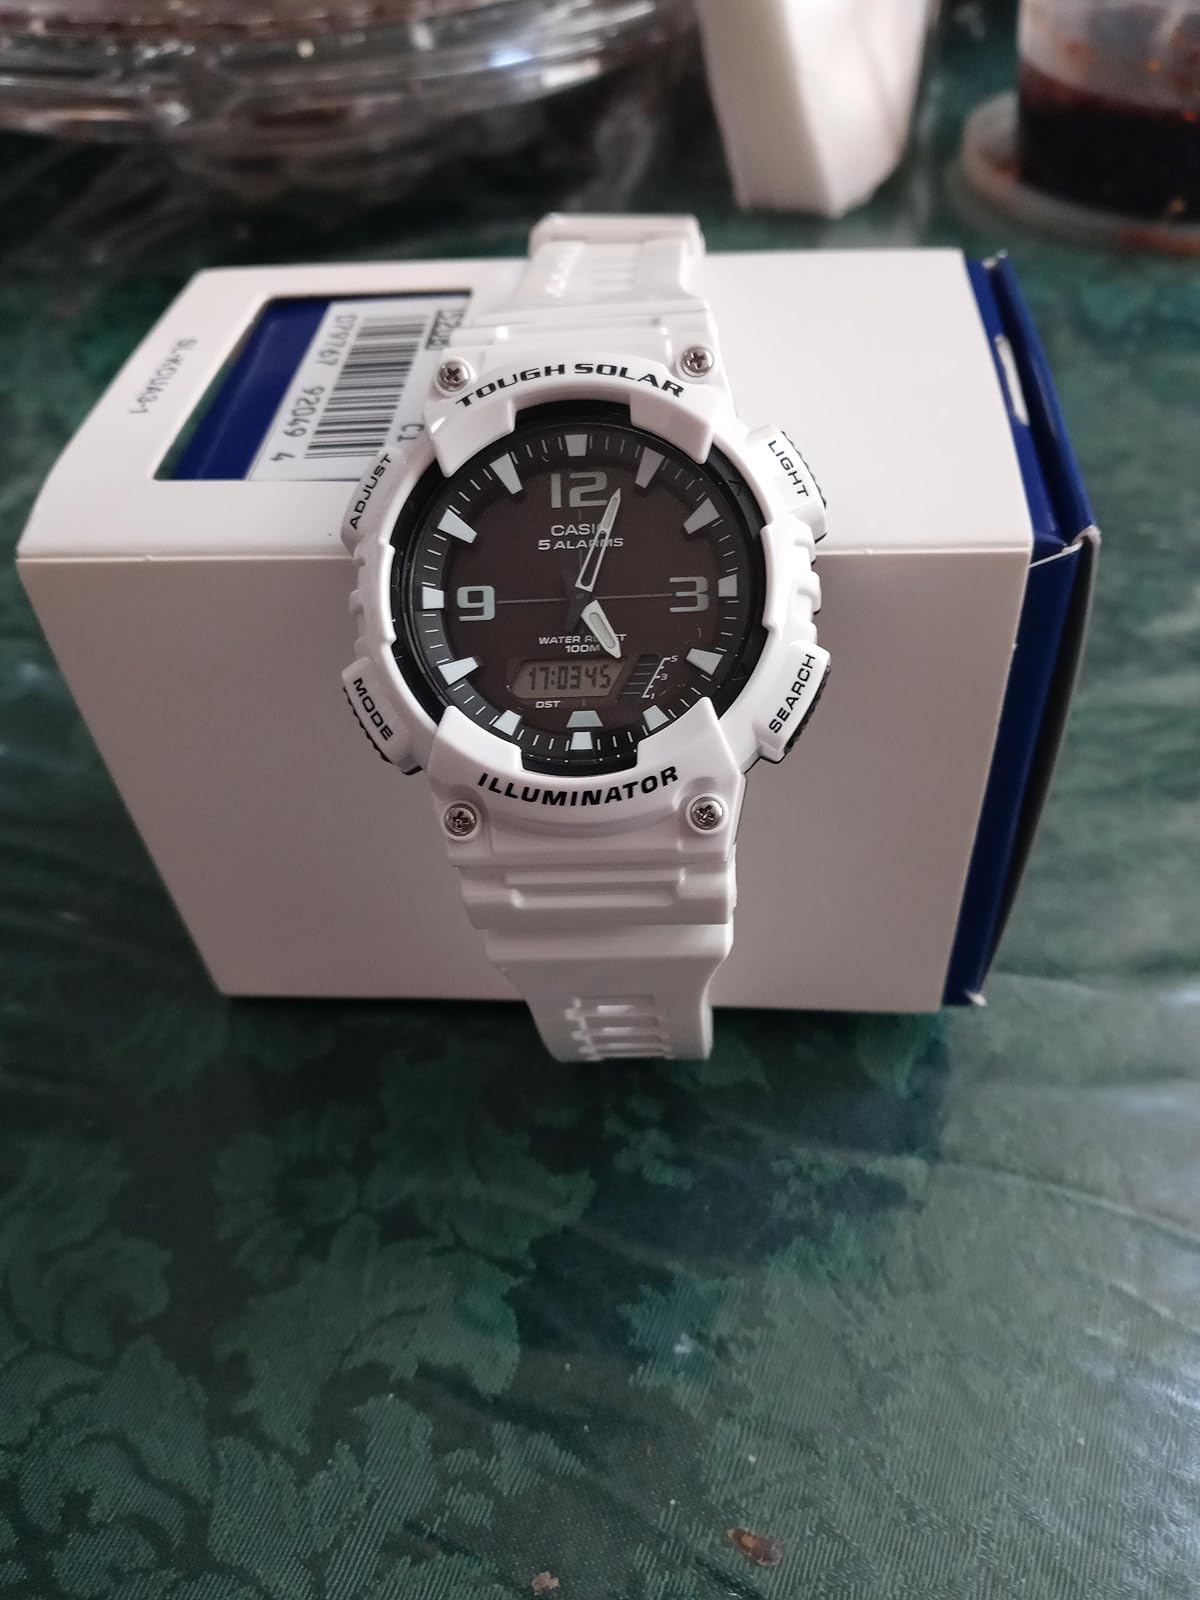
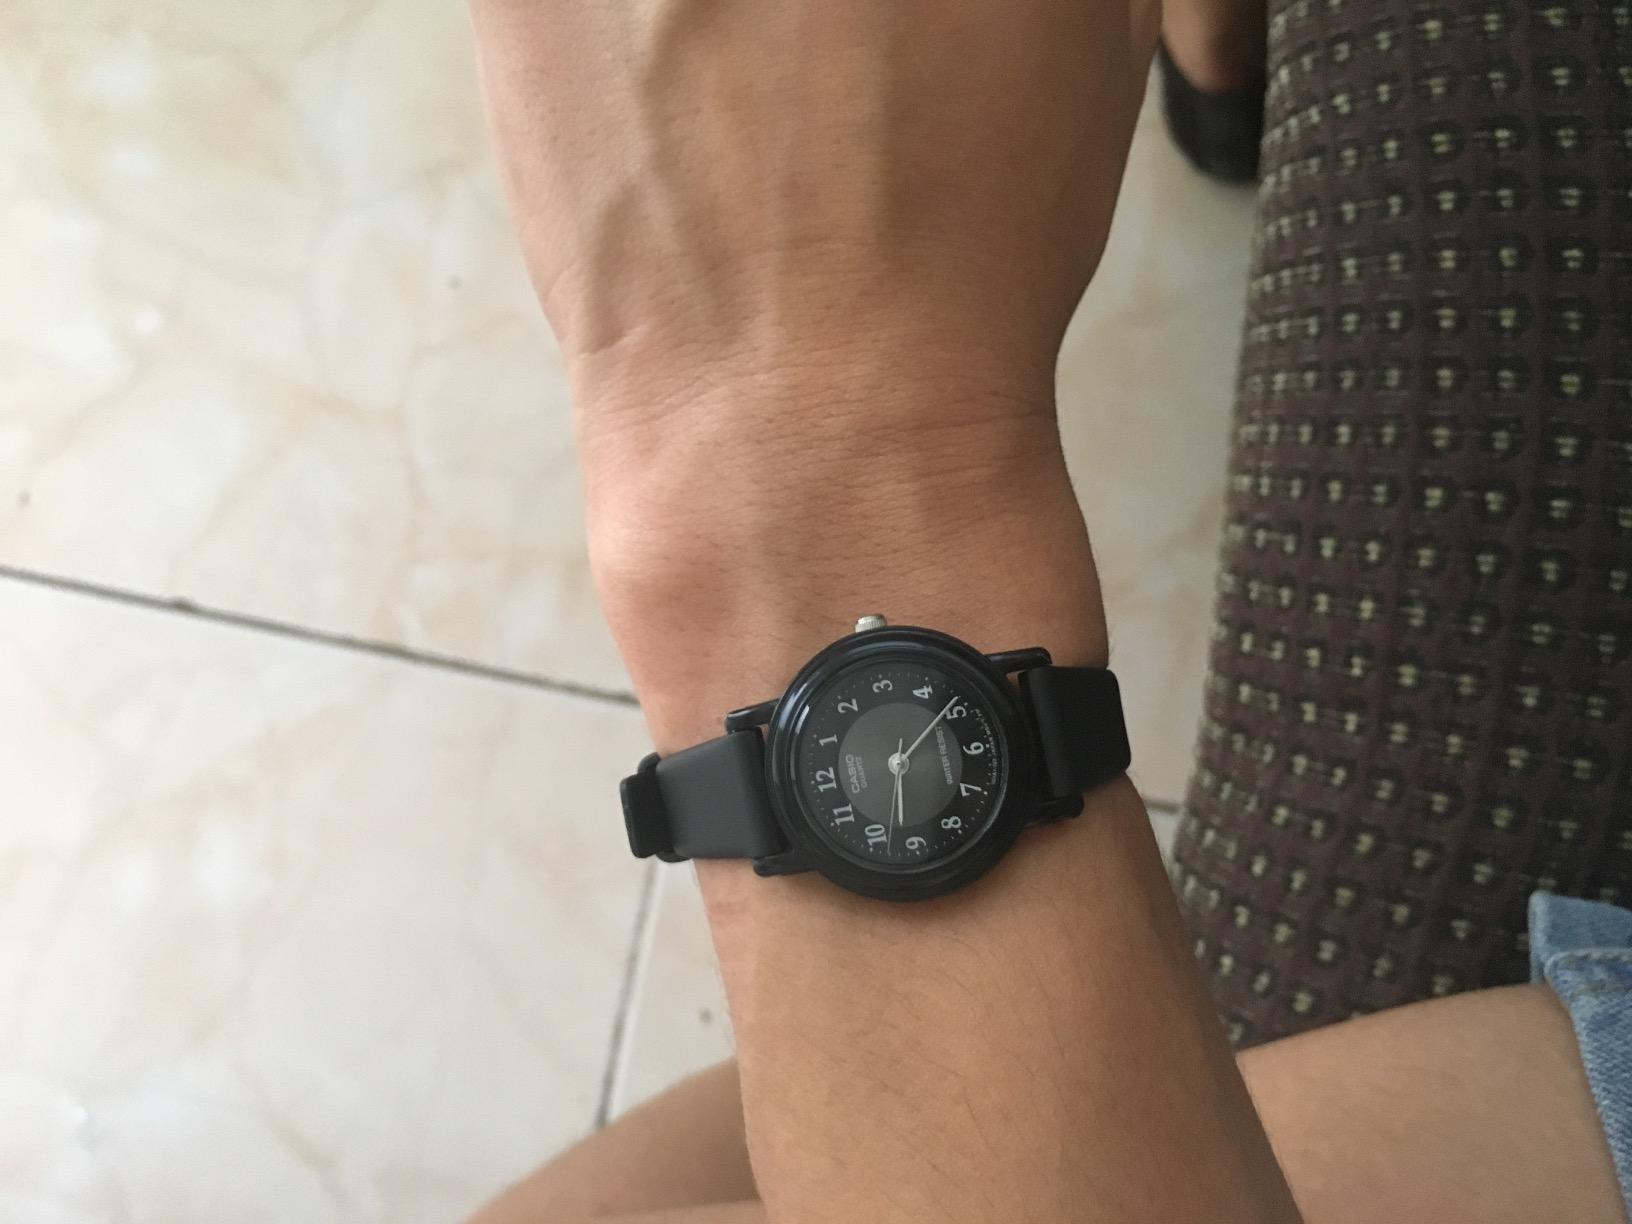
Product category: accessories_watch
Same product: no